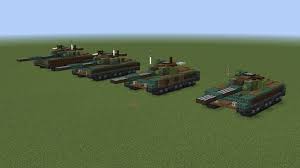
Label: Tank